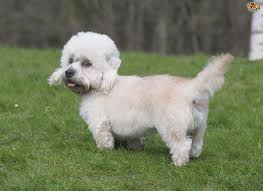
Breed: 211-n000052-Dandie_Dinmont